Litchfield (borough), Connecticut

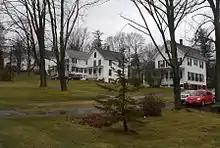
East Street houses, north side

The borough of Litchfield was incorporated as a village in 1818, one of only two villages ever established in the state. In 1879 it was rechartered as a borough.